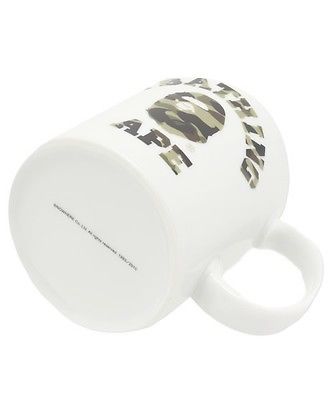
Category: mug